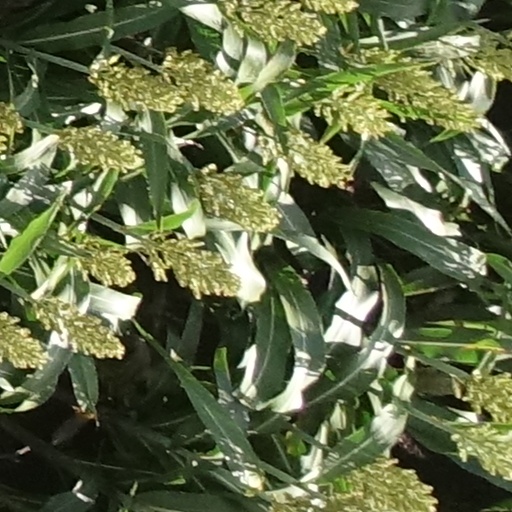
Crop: sorghum